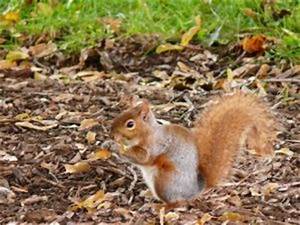
Label: squirrel